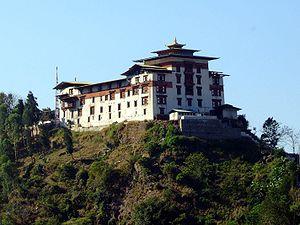
Le dzong du Bhoutan est un monastère-forteresse bouddhiste caractéristique du Bhoutan.